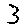
Label: 3